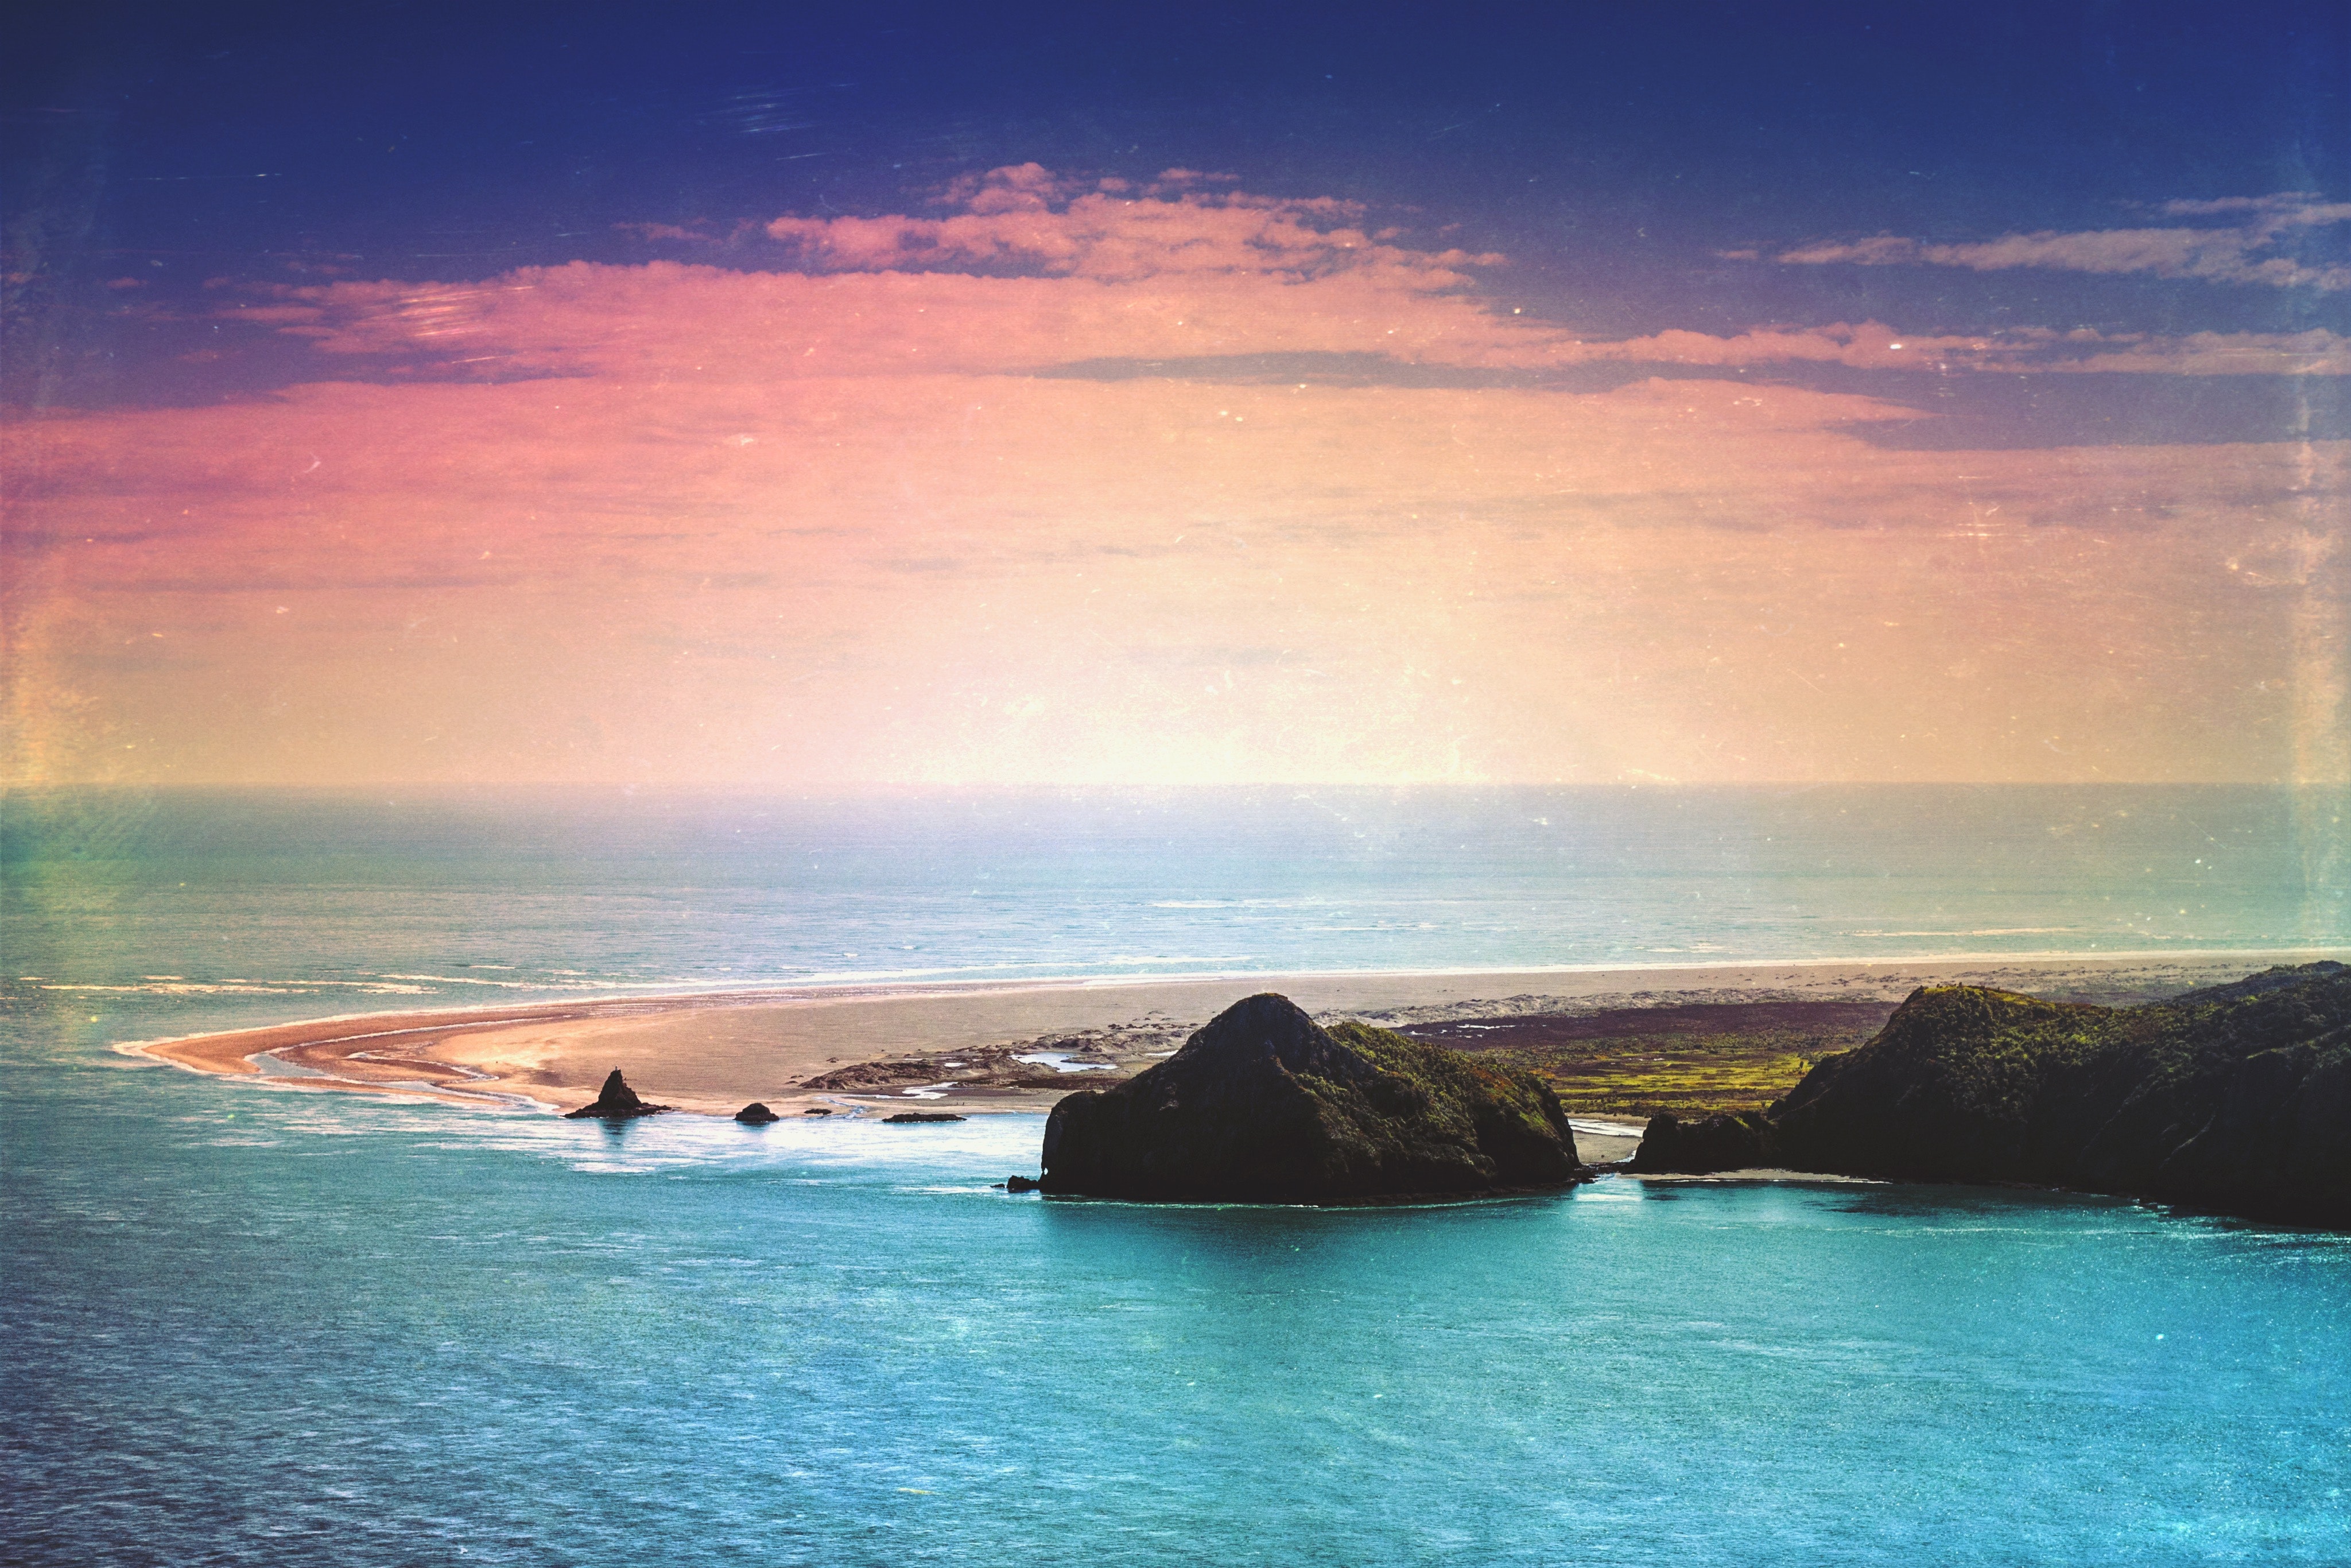
sky, body of water, sea, ocean, blue, horizon, water, coast, cloud, beach, coastal and oceanic landforms, headland, azure, sunset, morning, rock, calm, tropics, shore, summer, evening, landscape, atmosphere, vacation, mountain, wave, sunlight, island, wind wave, bay, sunrise, photography, tourism, islet, promontory, caribbean, dusk, skerry, cape, world, dawn, meteorological phenomenon, cliff, sound